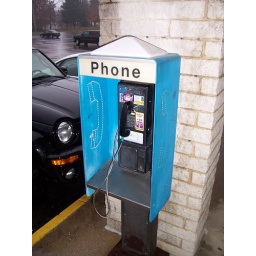
A blue pay phone with a white pyramid-shaped fixture on top. Located in Medina, Ohio.